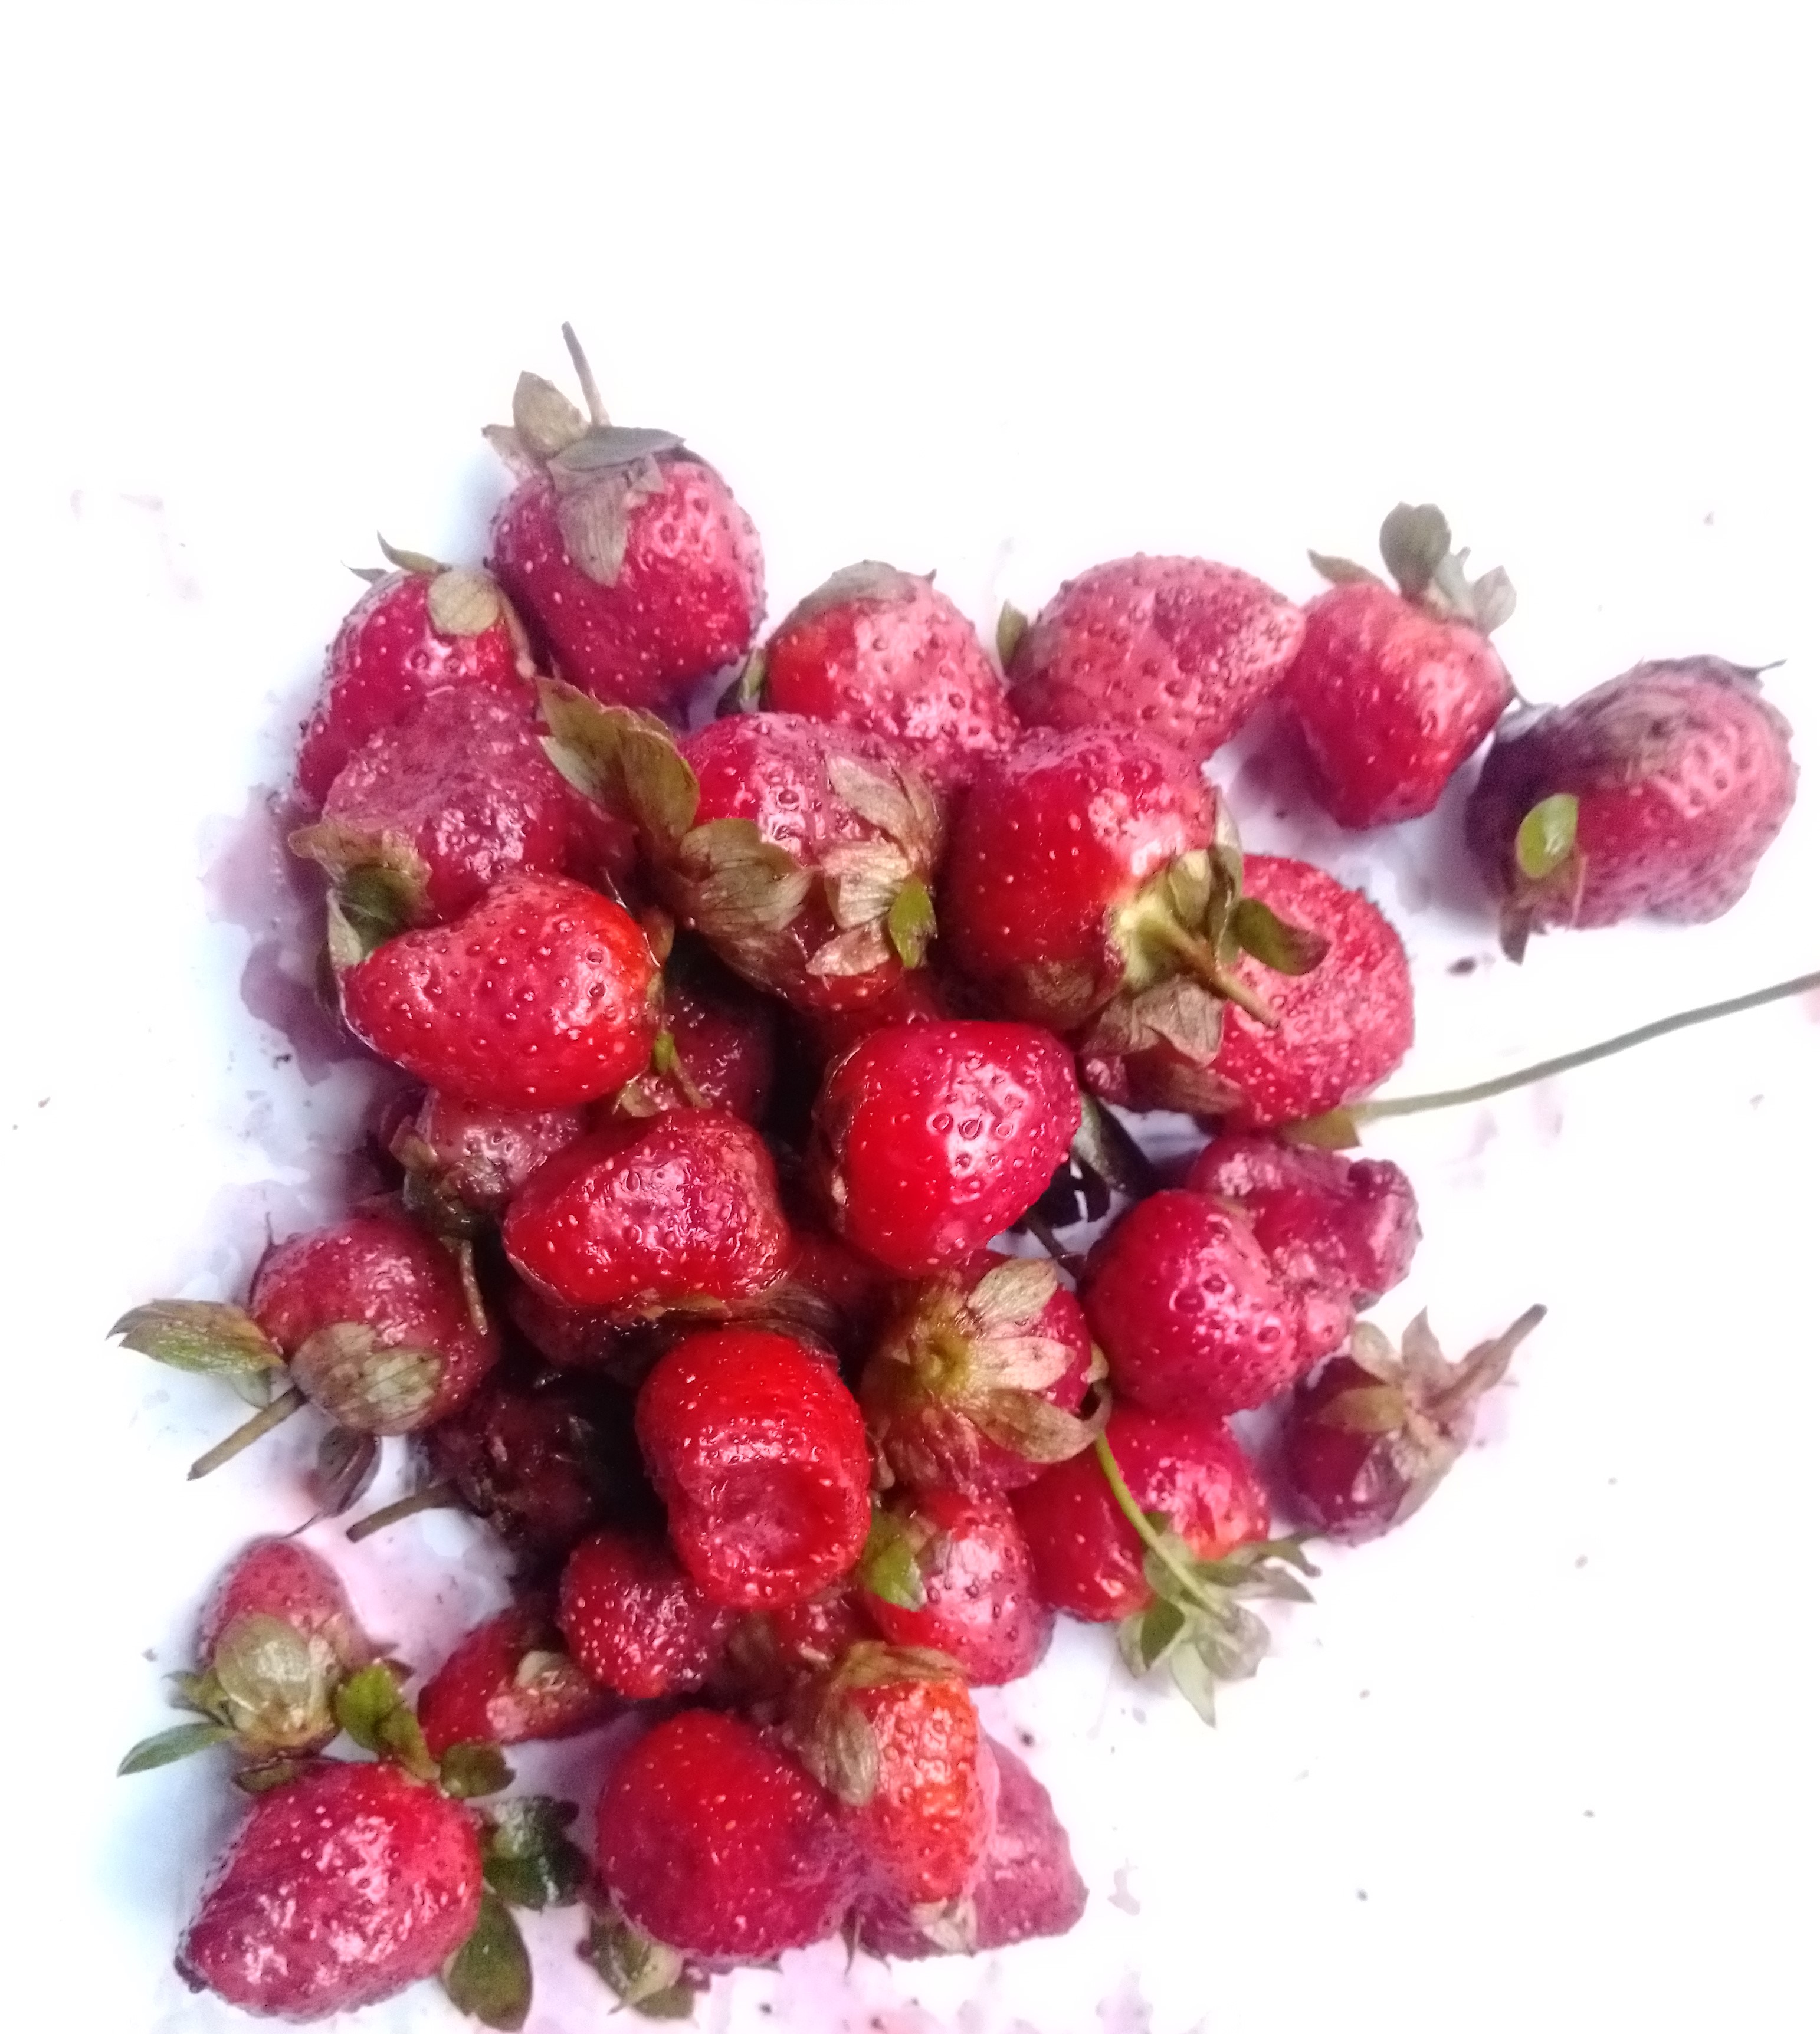
Fruit: strawberry
Condition: rotten